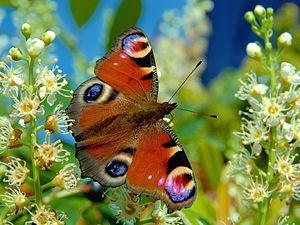
Papillon Nymphalis io (dit paon du jour) sur une fleur de Prunus laurocerasus (Photographié en Belgique dans le village de Hamois)Magyar: Nappali pávaszem (Nymphalis io) a babérmeggy (Prunus laurocerasus) virágainItaliano: Una farfalla Nymphalis (Inachis io) sopra un fiore di Lauroceraso (Prunus laurocerasus).日本語: セイヨウバクチノキ (Prunus laurocerasus) の花にとまるクジャクチョウ (Inachis io)
Cet article recense les rhopalocères de Bretagne et de Loire-Atlantique. Il traite donc des espèces de lépidoptères appartenant aux familles des Hesperiidae, Papilionidae, Pieridae, Riodinidae, Lycaenidae et Nymphalidae.